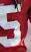
Number: 5